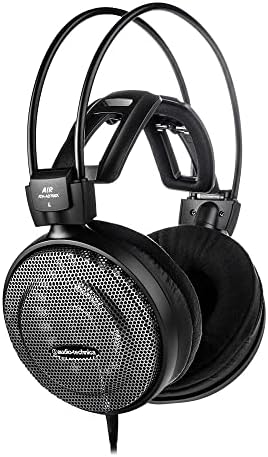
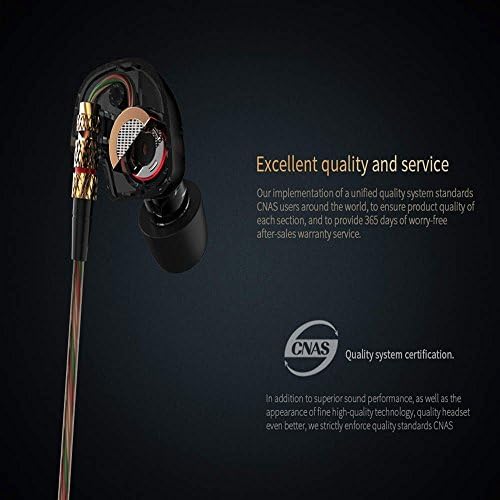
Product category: headphones
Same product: no